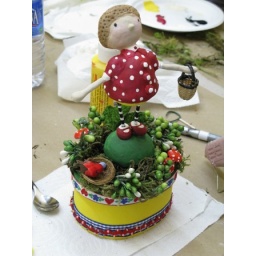
hand-sculpted by me-from paper clay and styrofoam. Box is balsa wood, embellished, obviously, and with a music box movement inside.